Thomas Bootle

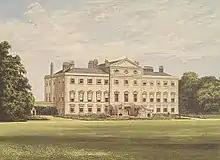
Lathom House, built for Sir Thomas Bootle, 1740

He was the eldest son of Robert Bootle of Maghull, Lancashire and studied law at Lincoln's Inn (1708) and the Inner Temple (1712) and was called to the bar in 1713. He served as King's attorney and serjeant within the Duchy of Lancaster from 1712 to 1727 and was created a KC by 1726.